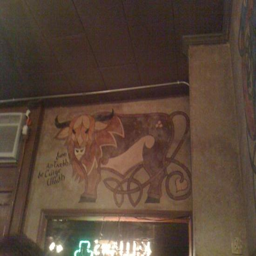
person : some of the artwork on the walls